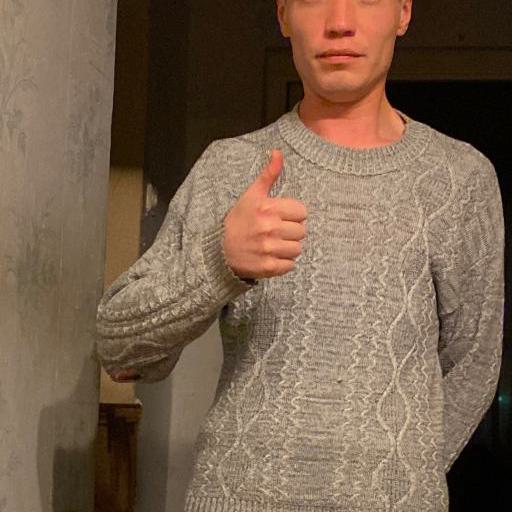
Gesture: like